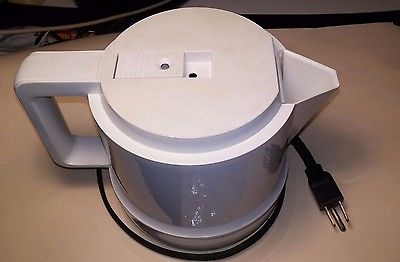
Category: kettle